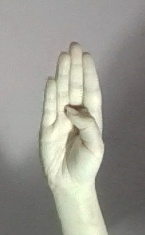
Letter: kaaf